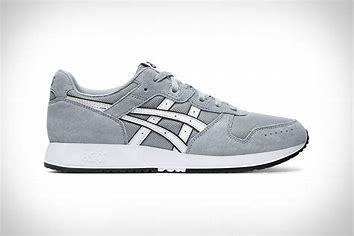
Brand: Asics
Model: Lyte Classic